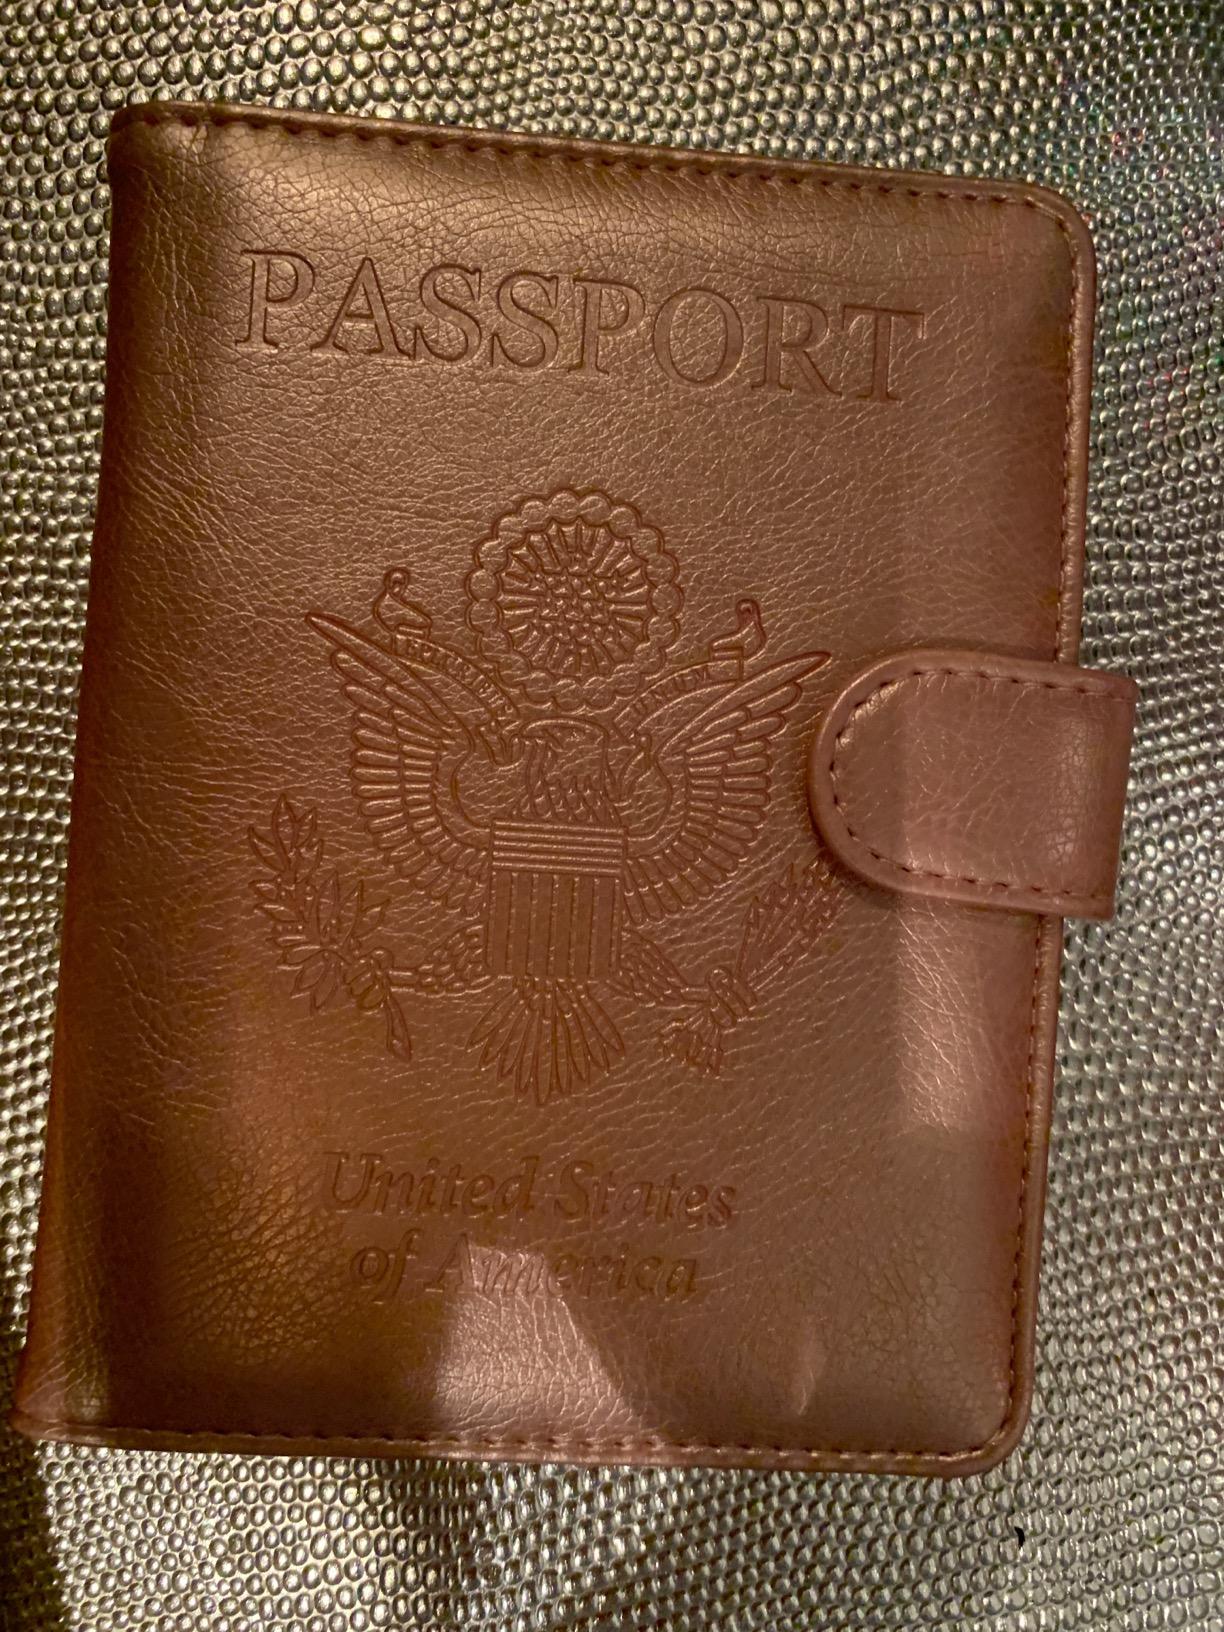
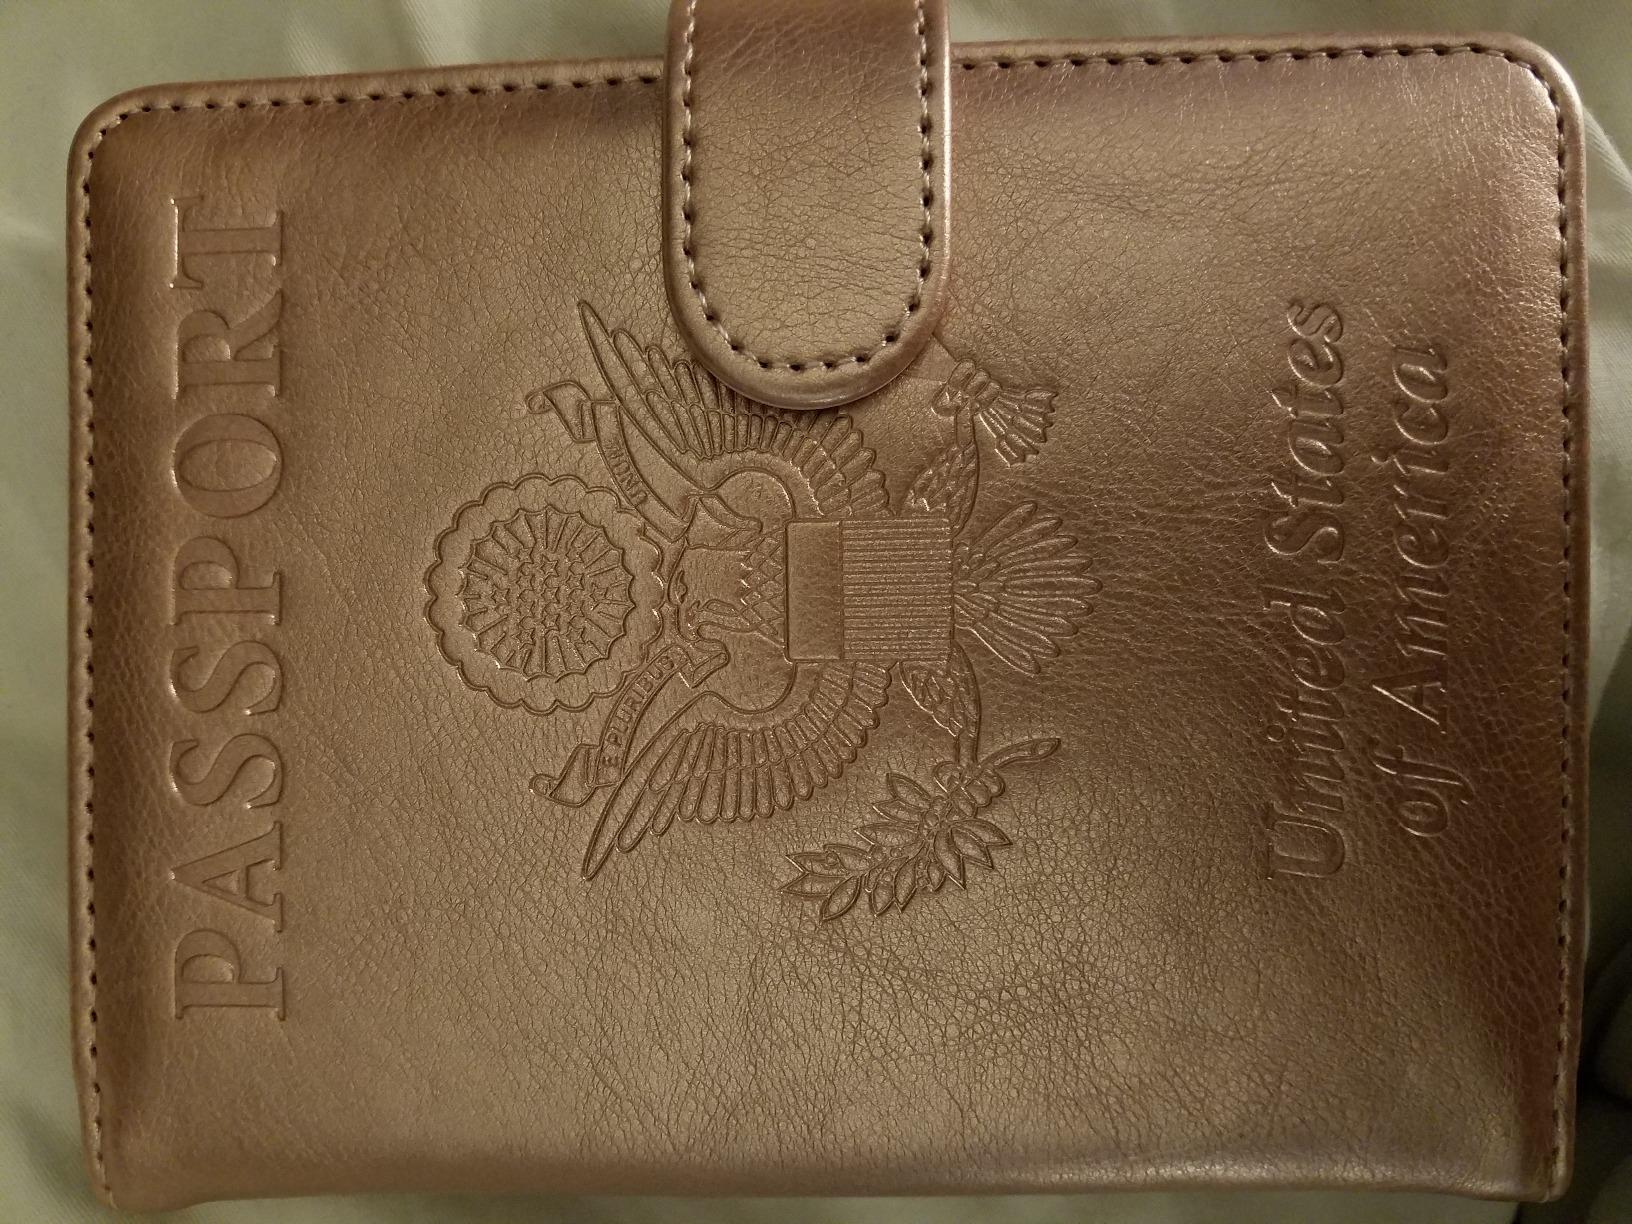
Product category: accessories_wallet
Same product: yes